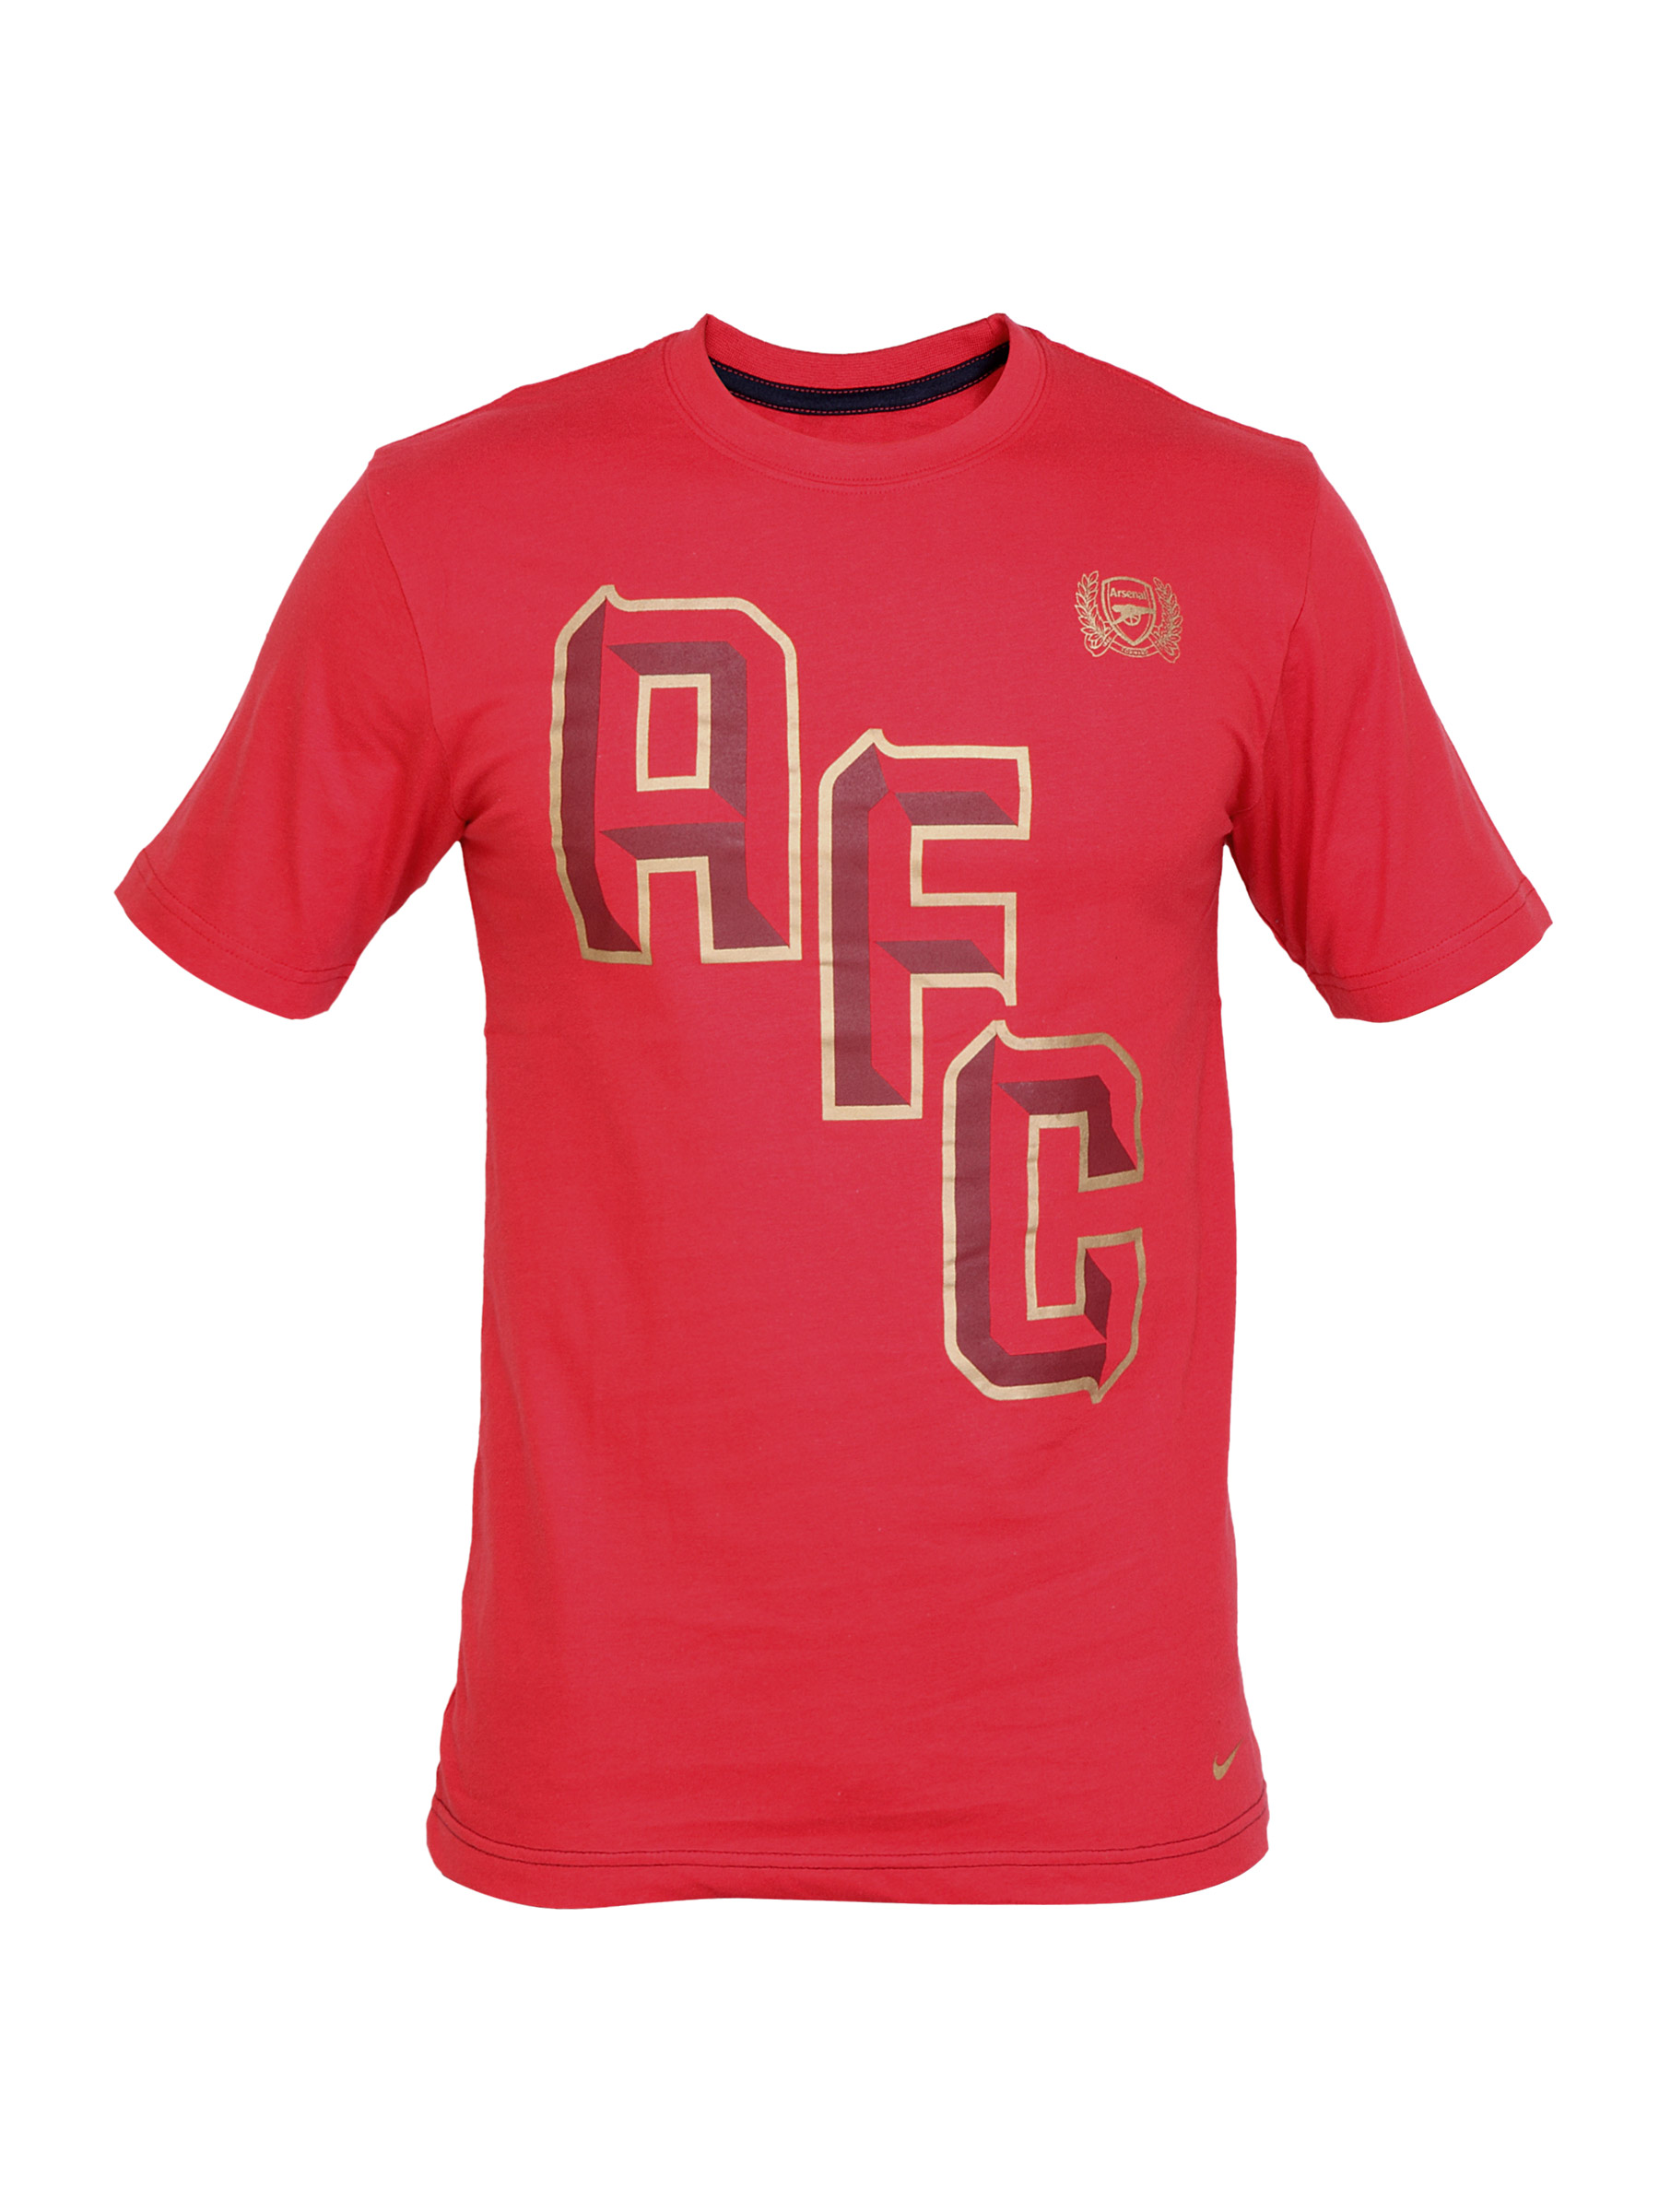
Nike Men AS Arsenal Core Red Tshirts
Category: Apparel / Topwear / Tshirts
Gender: Men
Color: Red
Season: Fall 2011
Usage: Sports